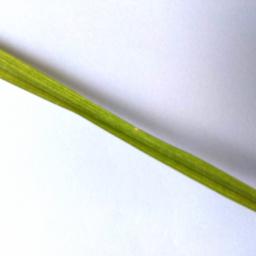
Label: Rice___Leaf_Blast